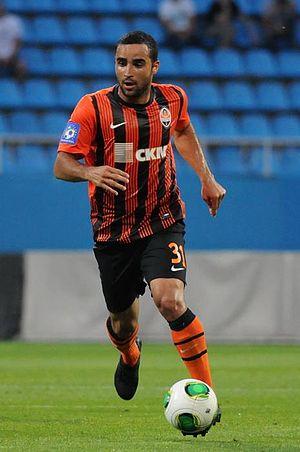
Ismaily Gonçalves dos Santos dit Ismaily, né le 11 janvier 1990 à Ivinhema, est un footballeur brésilien jouant au poste de défenseur latéral gauche au Chakhtar Donetsk.